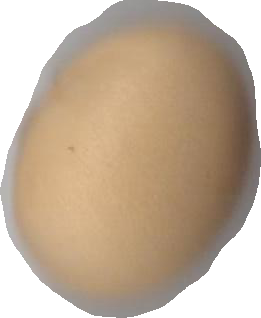
Variety: Grobogan